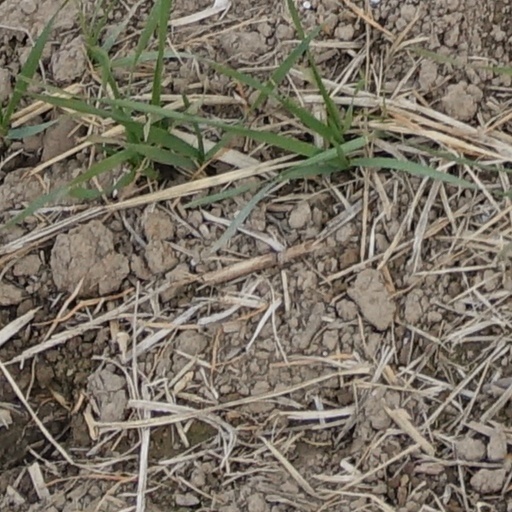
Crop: wheat